Brodzkie Młyny railway station

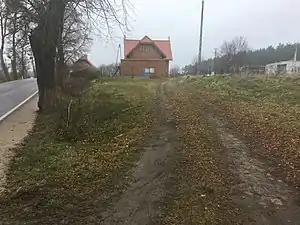
View of the former Brodzkie Młyny station building.

Brodzkie Młyny is a closed PKP railway station in Brodzkie Młyny (Pomeranian Voivodeship), Poland. Following the construction of the Prussian Eastern Railway residents of the nearby Gniew campaigned to have the town connected by branchline to Morzeszczyn, the resultant railway ran through Brodzkie Młyny.